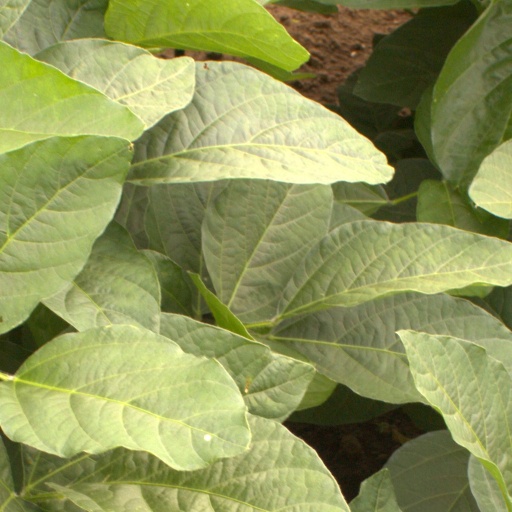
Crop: soybean